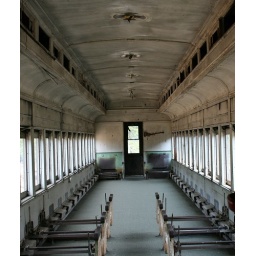
Inside of a display train at a Museum in Manahawkin NJ. All the seats are removed from the interior.